Empire of Nicaea

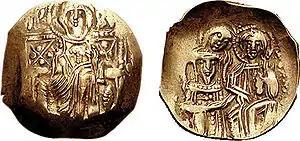
Coin issued by Michael VIII Palaiologos to celebrate the liberation of Constantinople from the Latin army, and the restoration of the Byzantine Empire.

In 1260, Michael began the assault on Constantinople itself, which his predecessors had been unable to do. He allied with Genoa, and his general Alexios Strategopoulos spent months observing Constantinople in order to plan his attack. In July 1261, as most of the Latin army was fighting elsewhere, Alexios was able to convince the guards to open the gates of the city. Once inside he burned the Venetian quarter (as Venice was an enemy of Genoa, and had been largely responsible for the capture of the city in 1204).